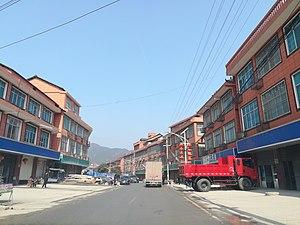
Longtian est un bourg de la ville de Ningxiang dans la province du Hunan, en Chine. Il est entouré par le canton de Gaoming à l'ouest, le bourg de Xiangzikou au nord, le bourg de Qingshanqiao et le canton de Shatian à l'est, et le bourg de Qixingjie au sud. En date du recensement de 2000, Longtian a une population de 21 805 habitants et une superficie de 72,5 km².